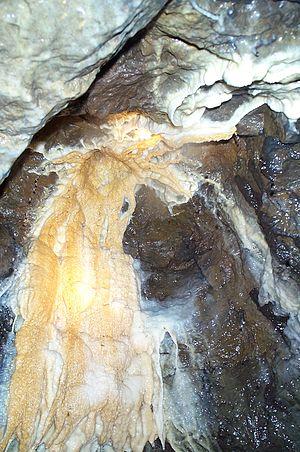
Spéléothème formé au niveau d'un forage vertical permettant le drainage de l'eau de la nappe phréatique dans le collecteur principal. Son aspect rappelle celui d'une licorne.
Le Spéléodrome de Nancy est une galerie souterraine artificielle, ancien aqueduc souterrain, promue centre régional d'entraînement de spéléologie et de plongée souterraine et conservatoire du patrimoine par l'Union spéléologique de l'agglomération nancéienne en 1991. L'eau qui en émerge donne naissance au ruisseau pérenne de l'Asnée, long d'environ 700 m à l'air libre avant d'être capté.